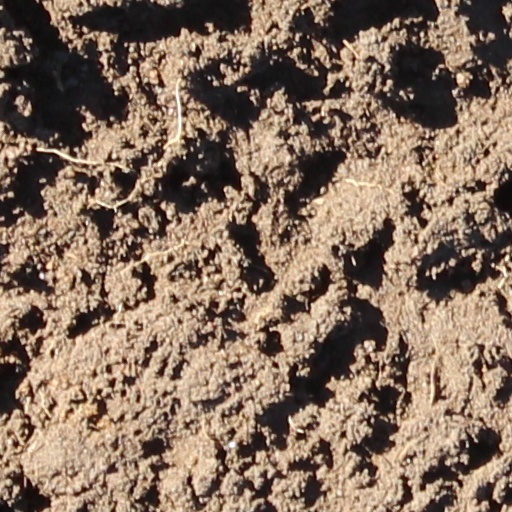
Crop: wheat